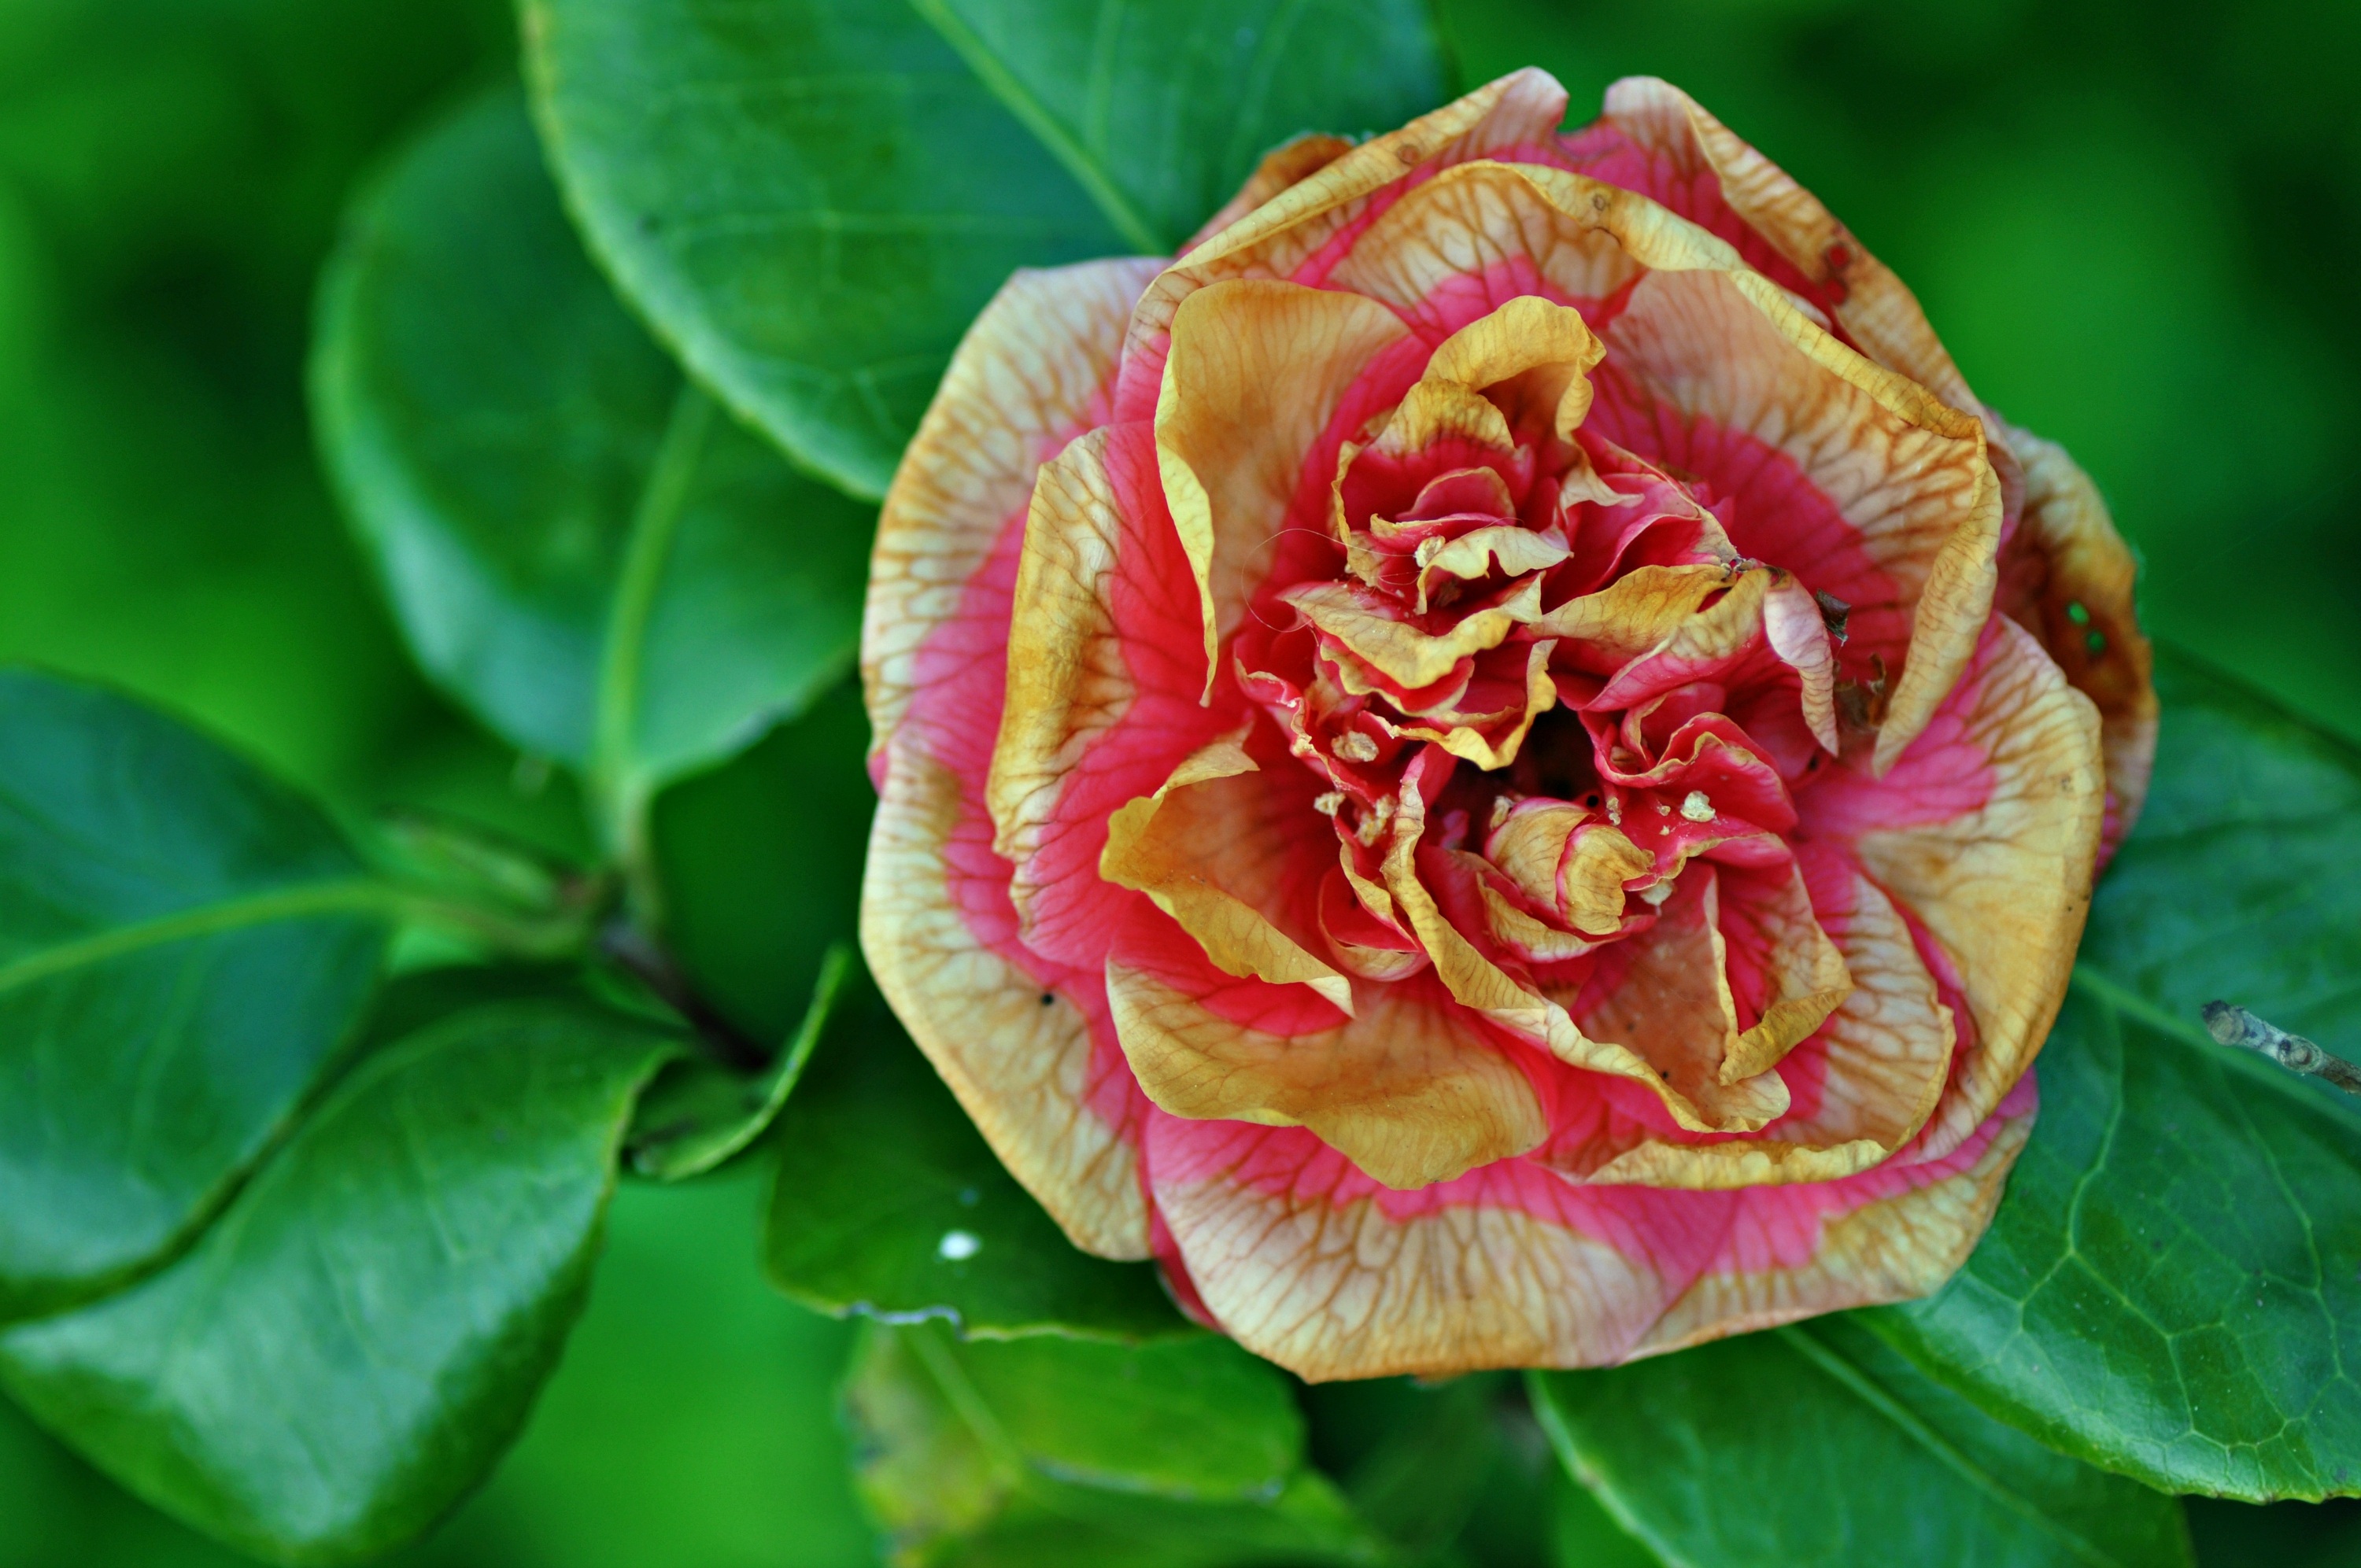
nature, blossom, plant, leaf, flower, petal, bloom, summer, rose, green, red, park, botany, yellow, garden, pink, flora, netherlands, macro photography, flowering plant, amstelpark, amsterdam buitenveldert, land plant